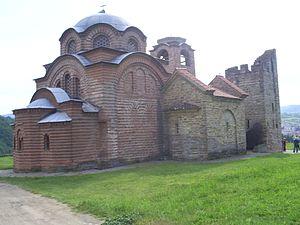
Le monastère Saint-Nicolas de Kuršumlija est un monastère orthodoxe serbe. Il est situé à proximité de la ville de Kuršumlija, en Serbie. Il dépend de l'éparchie de Niš et est inscrit sur la liste des monuments d'importance exceptionnelle de la République de Serbie.